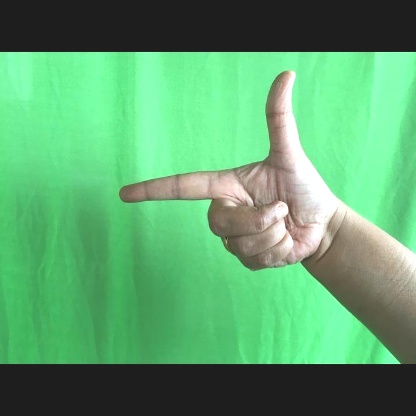
Mudra: Chandrakala